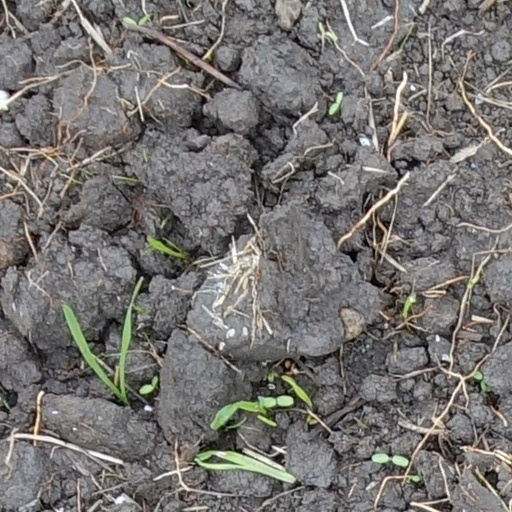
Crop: wheat